Zina Goldrich

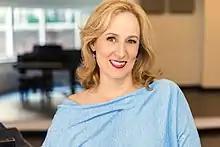

Zina Goldrich (born 1964) is an American composer known for her work in musical theatre in collaboration with the lyricist Marcy Heisler. Her best-known works as composer include "Ever After The Musical", "Taylor The Latte Boy" and "Alto's Lament".